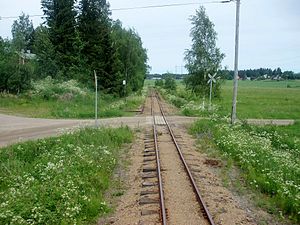
Smalspor
Smalsporede skinner i Finland
Smalspor er en betegnelse, der bruges om en jernbane med en sporvidde, der er mindre end normalspor – 1435 mm.